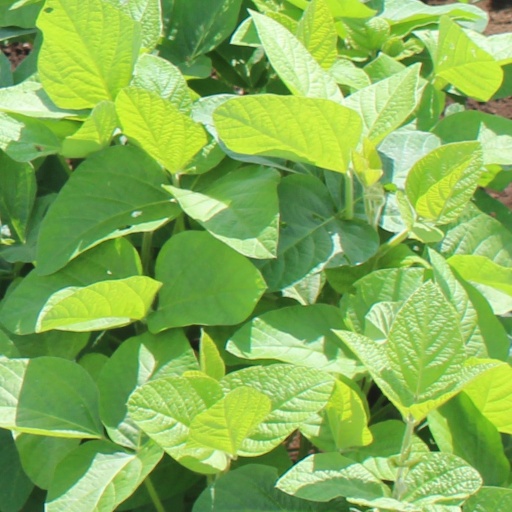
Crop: soybean